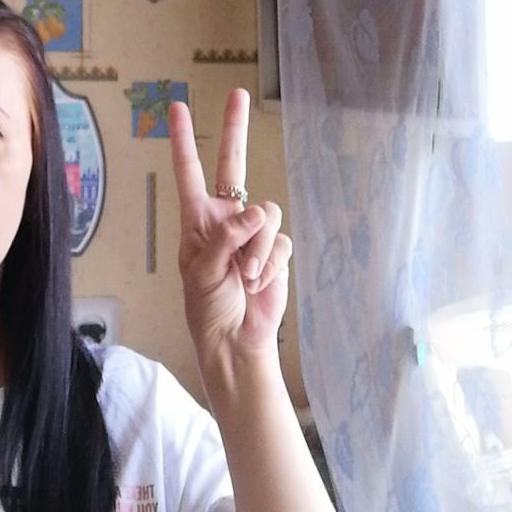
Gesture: peace